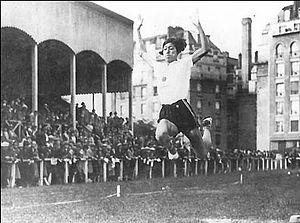
Les jeux du sanctuaire Meiji, aussi appelés jeux du Meiji-jingū, sont une manifestation sportive se déroulant dans toute la région de Kantō, au Japon, de 1924 à 1942. Ils débutent rituellement au stade du Meiji-jingū Gaien, situé dans les jardins extérieurs du sanctuaire Meiji à Tokyo, et ont pour objectif d'honorer la mémoire de l'empereur Meiji et la formation du corps et l'esprit des citoyens. Les participants sont principalement des lycéens qui représentent leurs écoles. Ces jeux peuvent être considérés comme l'équivalent d'avant-guerre de l'actuel festival national des sports du Japon.
Les jeux mondiaux féminins de 1926 sont la seconde édition régulière des jeux mondiaux féminins et ont lieu du 27 au 29 août au stade Slottsskogsvallen à Göteborg en Suède.